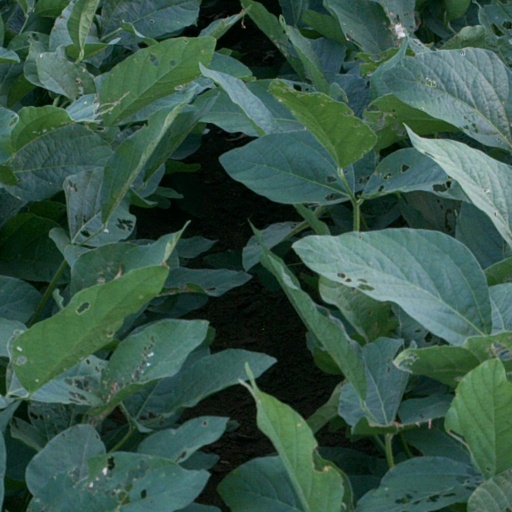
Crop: soybean